Étienne Dumont

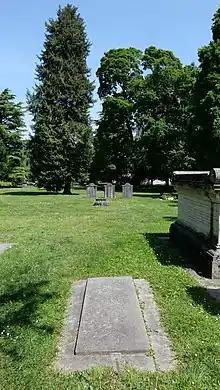
Dumont's grave at the "Cimetière des Rois" in Geneva

The same cause also led him to renew his acquaintance with Mirabeau, whom he found occupied with his duties as a deputy, and with the composition of his journal, the "Courrier de Provence". For a time Dumont took an active and very efficient part in the conduct of this journal, supplying it with reports as well as original articles, and also furnishing Mirabeau with speeches to be delivered or rather read in the assembly, as related in his highly instructive and interesting posthumous work entitled "Souvenirs sur Mirabeau" (1832). In fact his friend George Wilson used to relate that one day, when they were dining together at a "table d'hôte" at Versailles, he saw Dumont engaged in writing the most celebrated paragraph of Mirabeau's address to the king for the removal of the troops. He also reported such of Mirabeau's speeches as he did not write, embellishing them from his own stores, which were inexhaustible. But this co-operation soon came to an end; for, being attacked in pamphlets as one of Mirabeau's writers, he felt hurt at the notoriety thus given to his name in connection with a man occupying Mirabeau's peculiar position, and returned to England in 1791. In 1791, Dumont along with the Marquis de Condorcet, Thomas Paine, and Jacques-Pierre Brissot published a brief newspaper promoting republicanism.